Munich Steam Locomotive Company

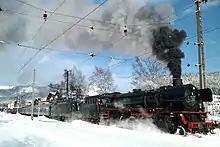
41 018 in Seefeld, Tirol, December 2011

The Munich Steam Locomotive Company ("Dampflok-Gesellschaft München" or DGM) is a charitable society based in Munich, Germany, whose aim is to preserve the oil-fired steam locomotive, number 41 018, as an operational locomotive.